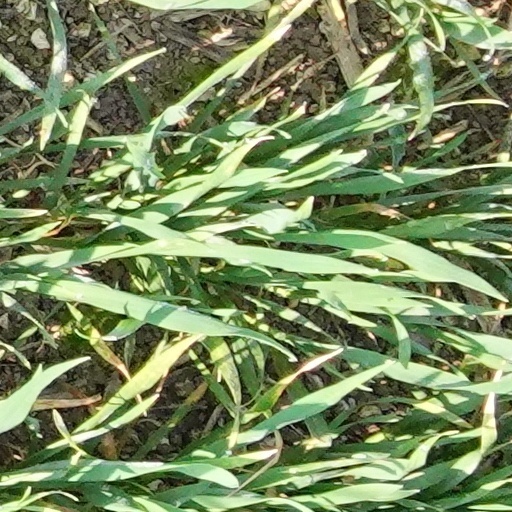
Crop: wheat